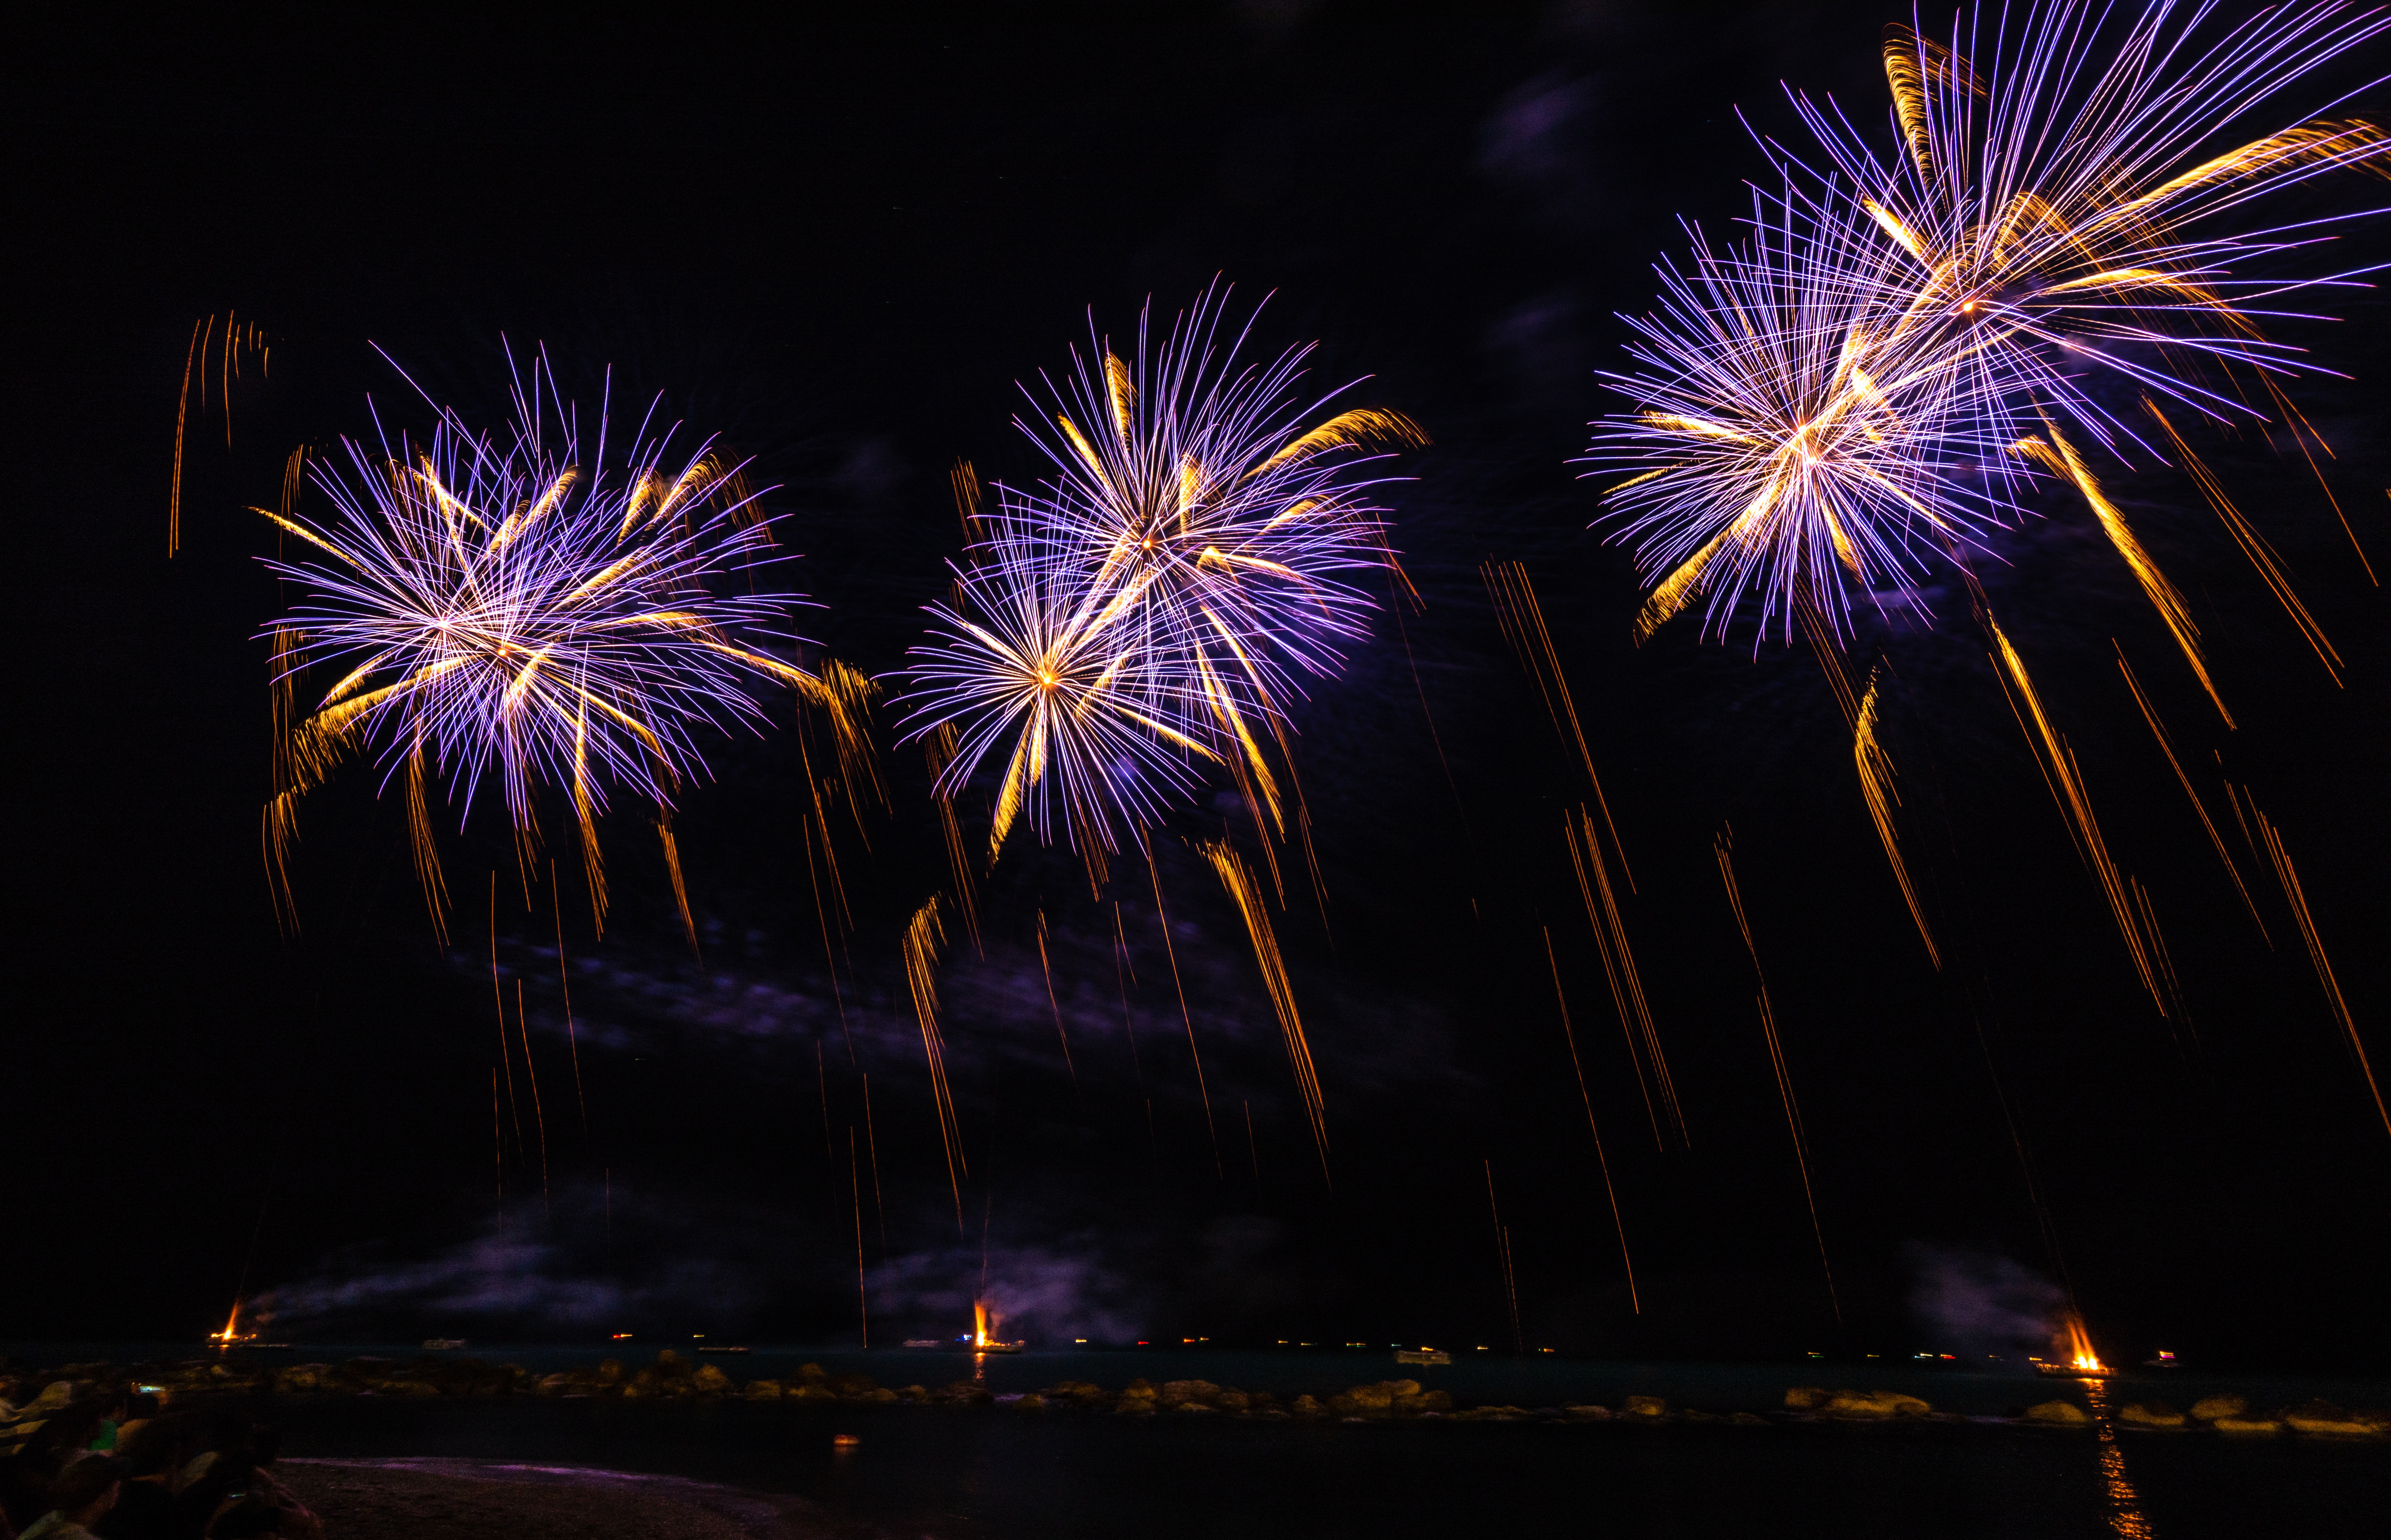
fireworks, new years day, night, midnight, sky, darkness, event, fete, festival, light, holiday, lighting, new year's eve, diwali, new year, electric blue, reflection, recreation, atmosphere, architecture, independence day, world, stock photography, space, ceremony, evening, earth